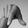
ASL letter: Q